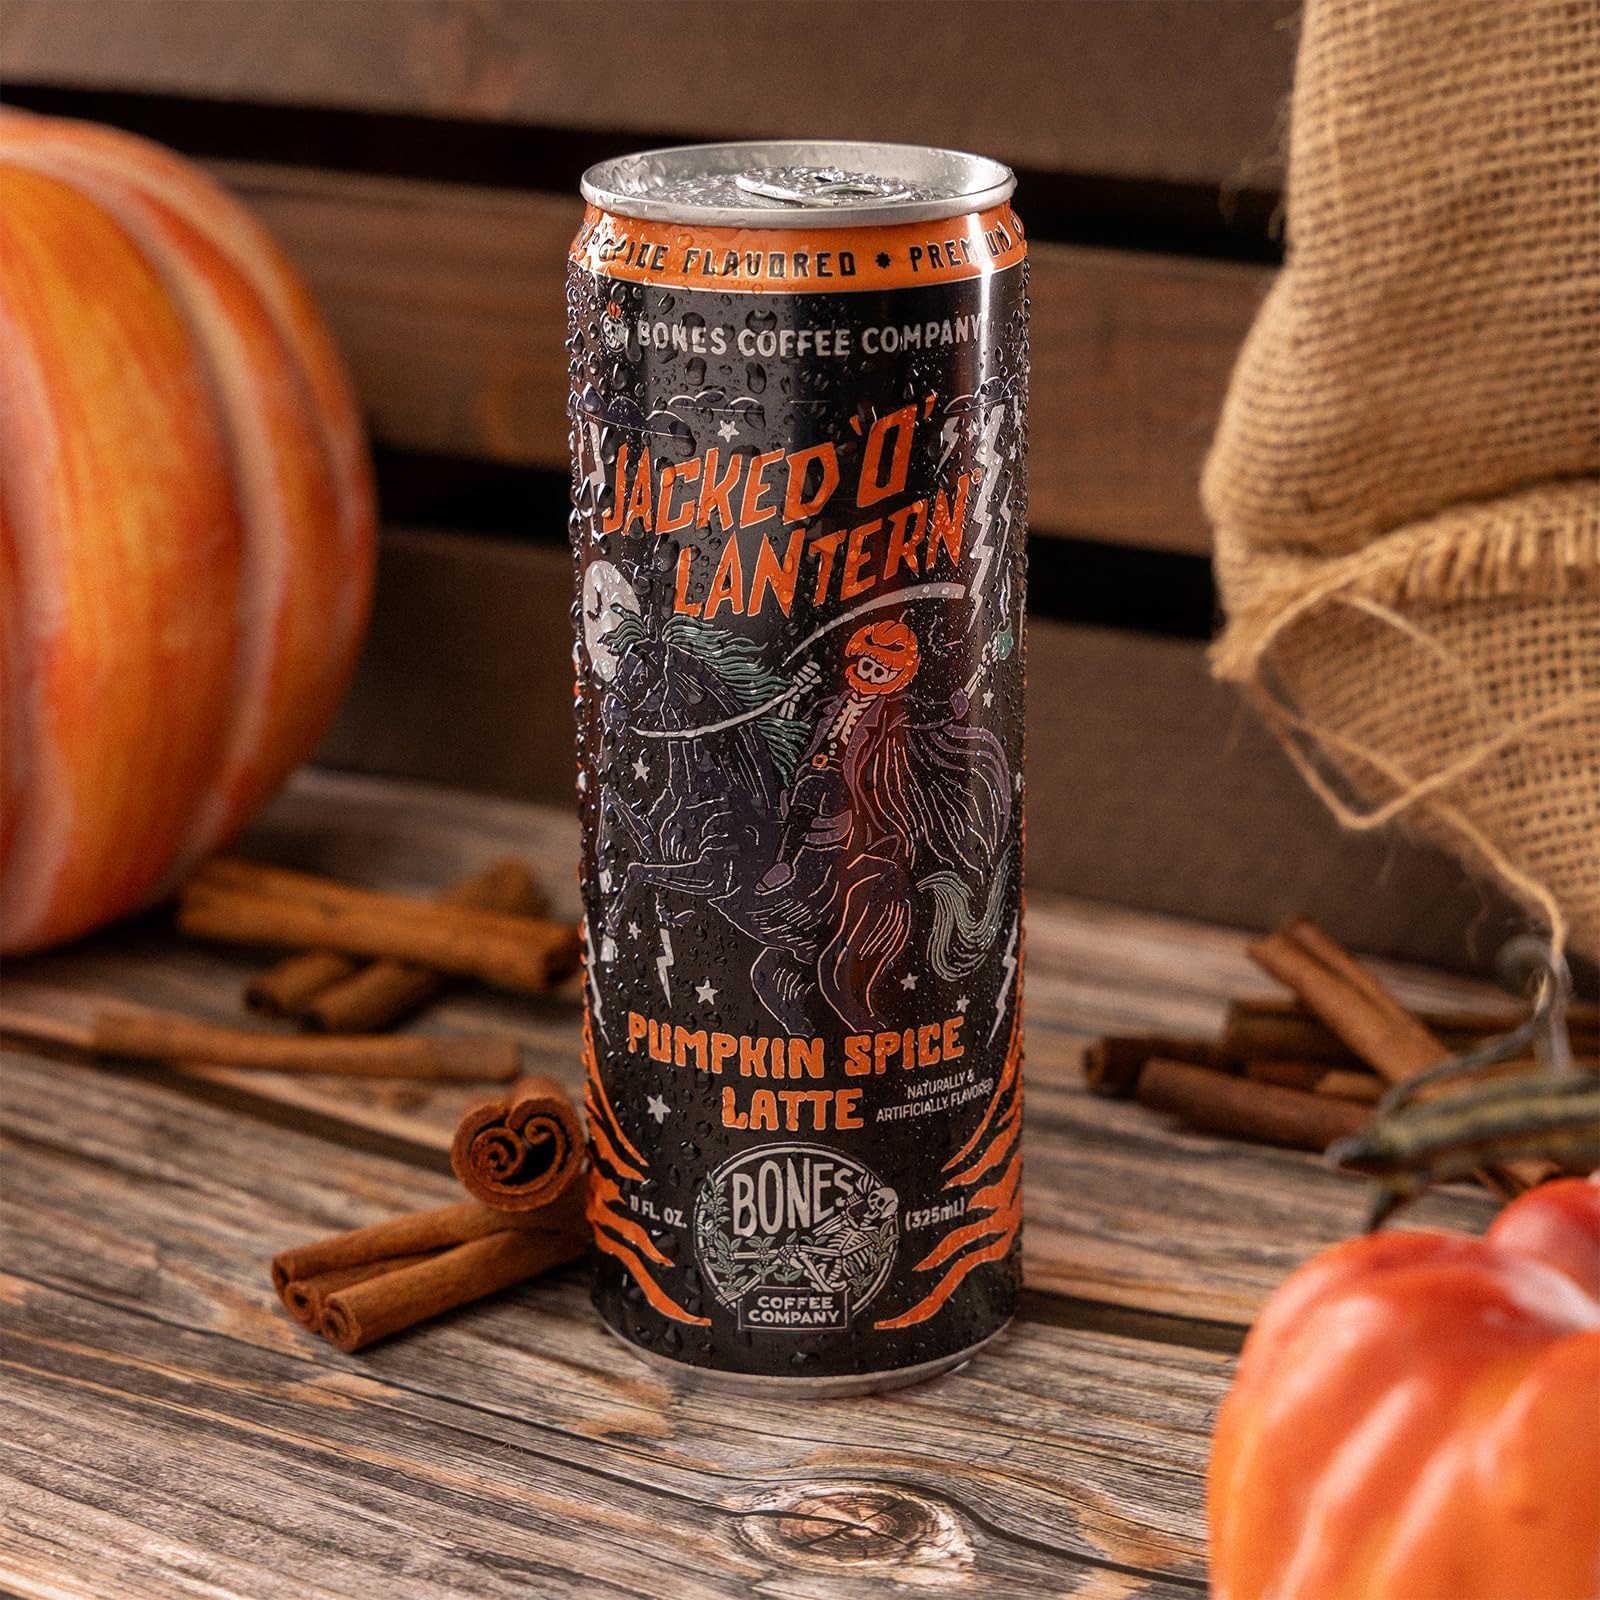
Item Name: Bones Coffee Company Jacked O' Lantern Pumpkin Spice Flavored Cold Brew Latte, Medium Roast Iced Coffee in Can,Ready to Drink, 1 Fl Oz (12 Pack)
Bullet Point 1: Pumpkin Spice; Jacked o lantern is a rich full bodied medium roast coffee with the perfect amount of pumpkin spice flavor and splash of silky-smooth whole milk
Bullet Point 2: Get Your Coffee Fix On-the-Go; Our instant coffee cans are convenient and ready-to-drink. Just crack open our cold latte and enjoy. It's the hassle-free way to enjoy Bones Coffee.
Bullet Point 3: Refreshingly Smooth; Experience the rich and creamy taste of high-quality brewed coffee made with 100% cold brew, a plash of silky-smooth whole milk, and just the right amount of sweetness.
Bullet Point 4: Artisan Latte; We carefully select coffee beans roasted to perfection in small batches, so you get a delicious latte that is rich, full-bodied, and smooth delivered right to your door.
Bullet Point 5: 100% Arabica Beans; Our Brazilian coffee beans are ethically sourced, and each batch is roasted and packed in the USA. Our signature blend gives you a smooth flavor with low acidity.
Product Description: Bones Coffee Company stands out as an enticing alternative to what usually lines the shelves at the local grocery store. As small batch roasters, we bring imaginative flavors and colorful artwork to our customers. Bones Coffee provides seriously fresh, delicious coffee right to your doorstep. Our loyal customers have fueled our success and ignited our passion to keep bringing delectable flavors and unique experiences in every cup.
Value: 132.0
Unit: Fl Oz

Price: 34.765